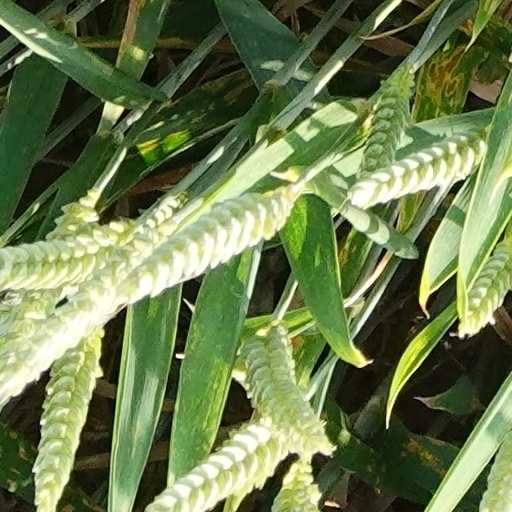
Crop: wheat